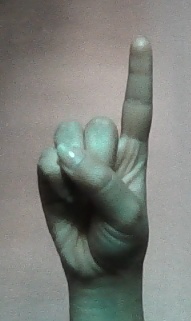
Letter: bb